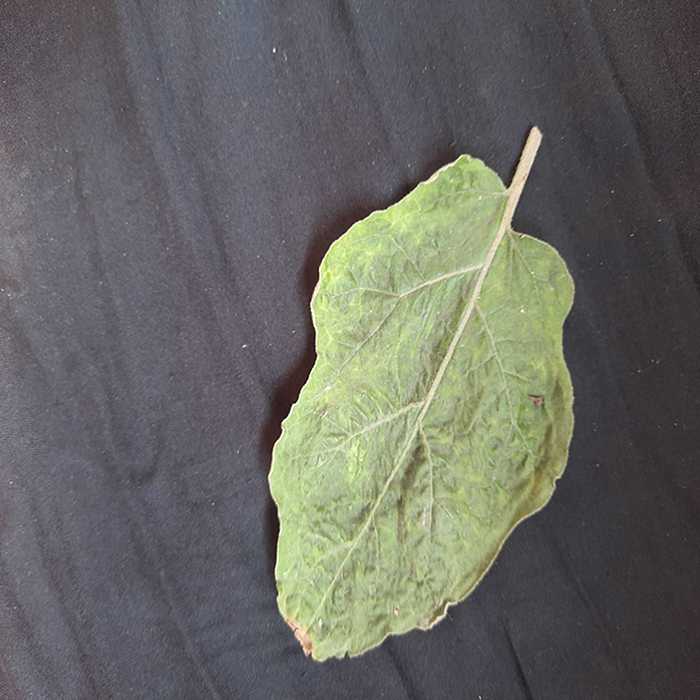
Plant: Eggplant
Label: Eggplant begomovirus